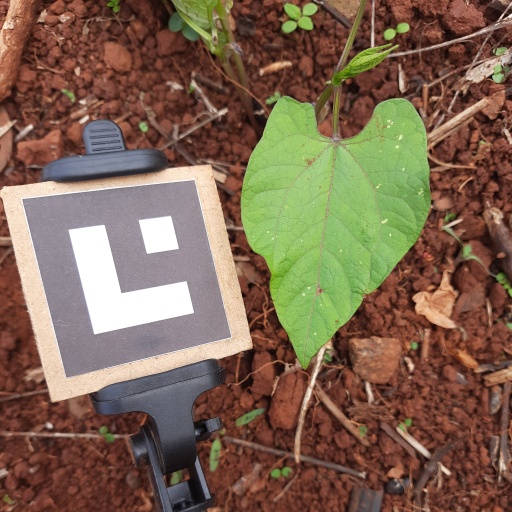
Observations: wavy surface, eating holes in the edge, eating holes in the center, with soild dust, under shade